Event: Nepal Earthquake
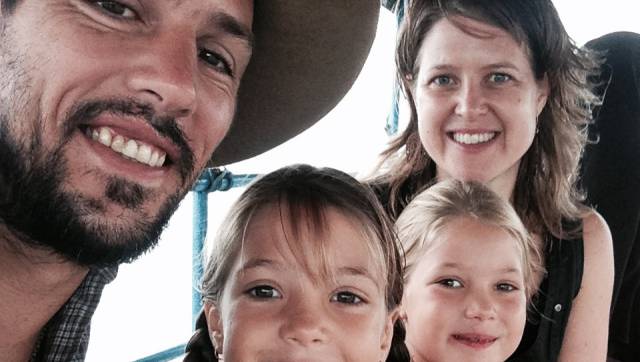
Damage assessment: no_damage